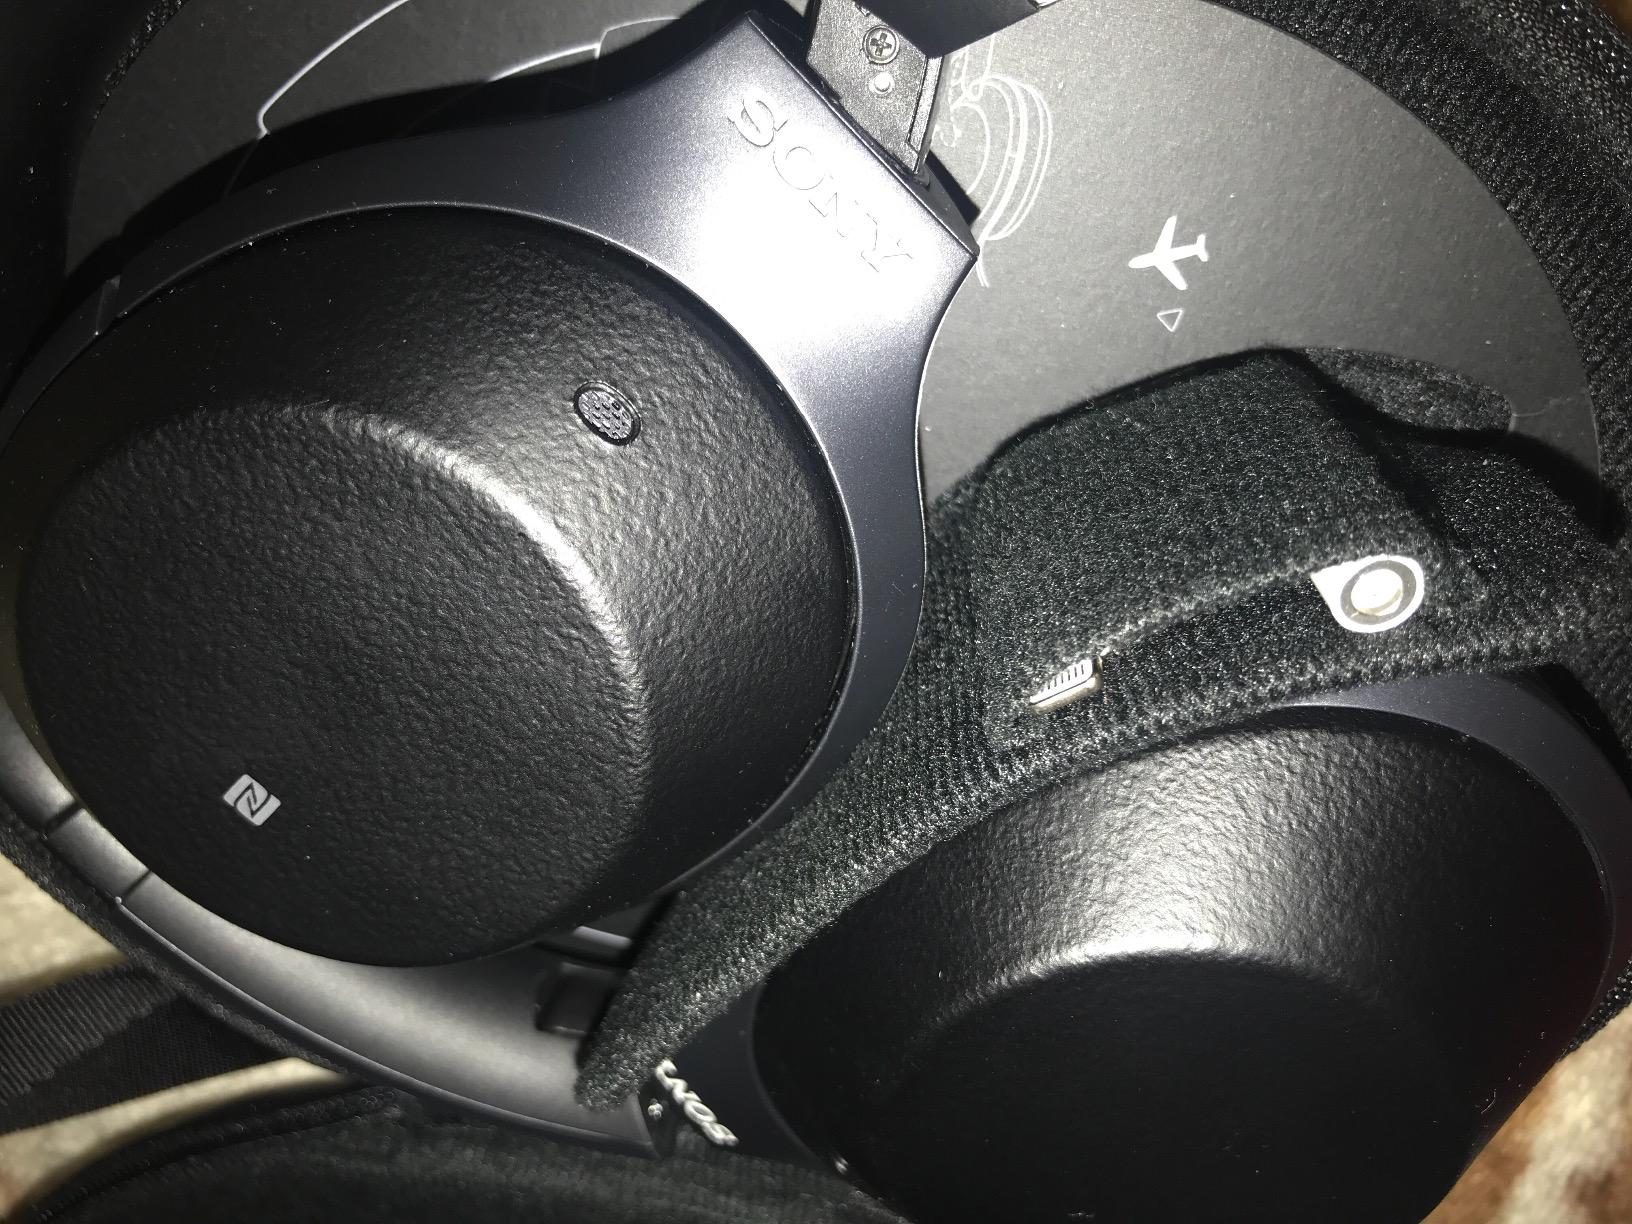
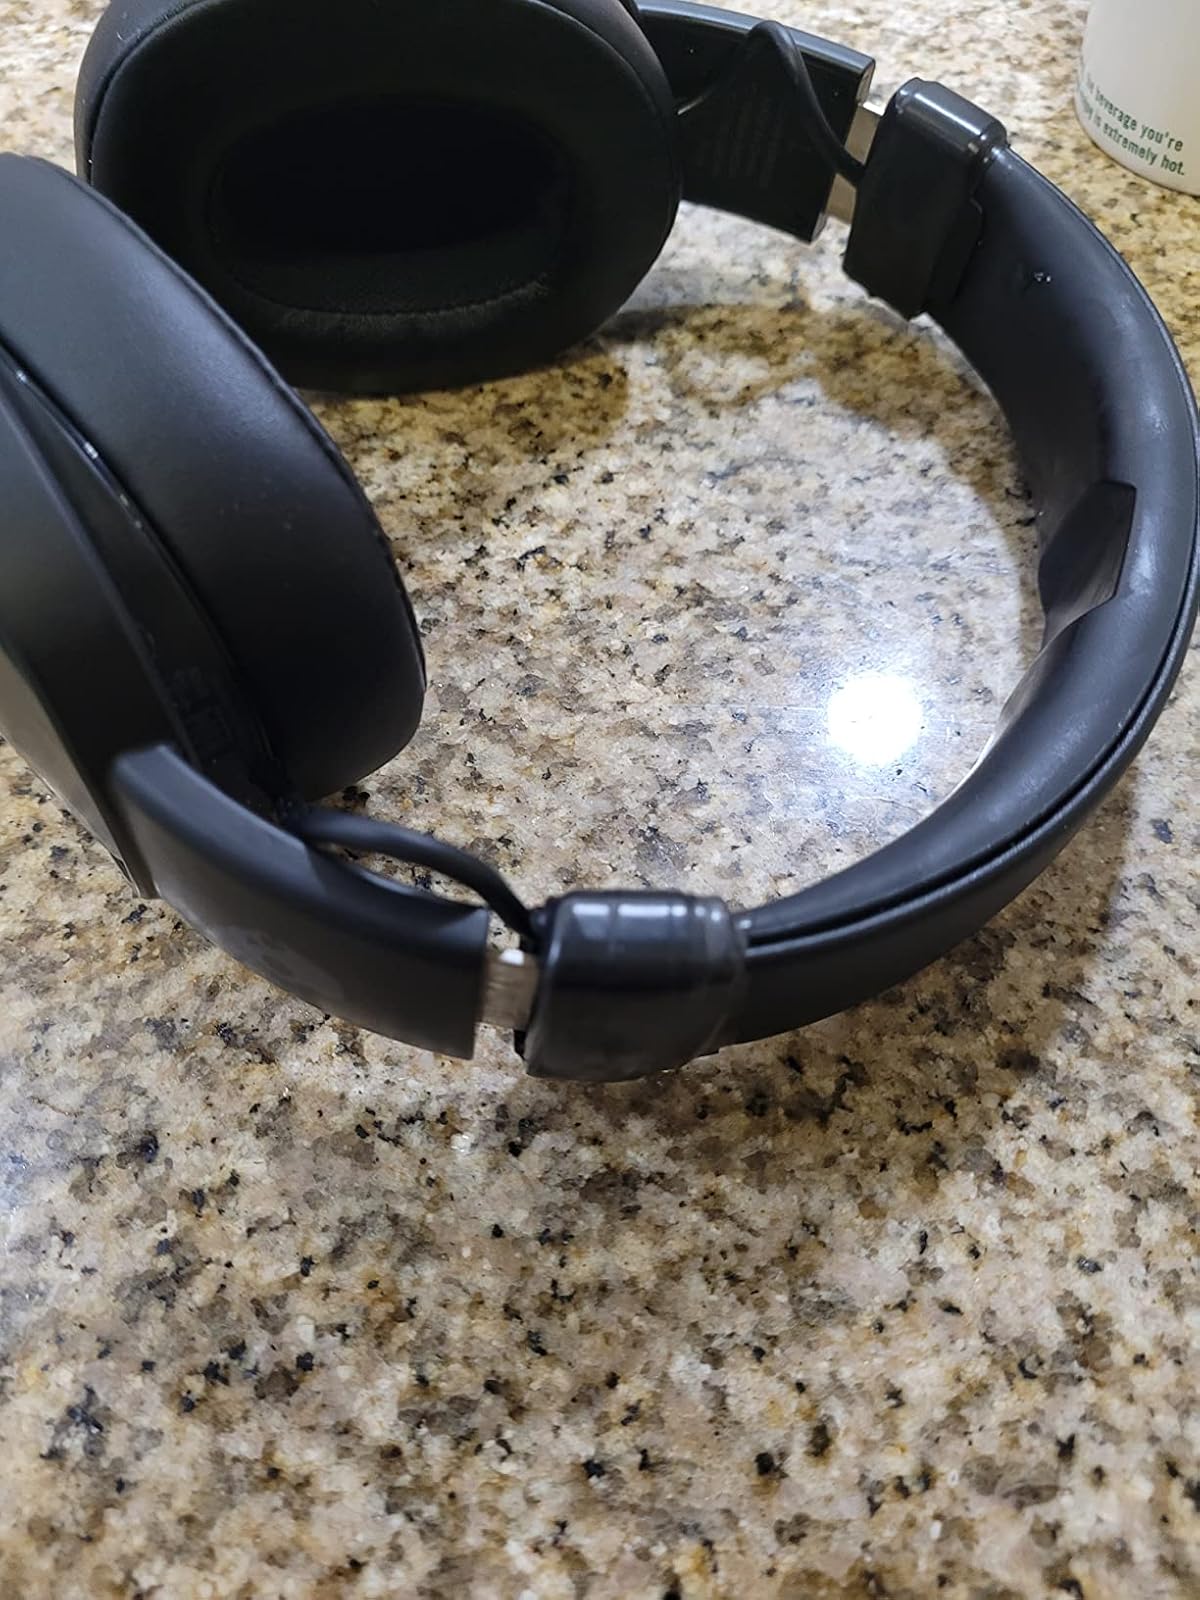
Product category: headphones
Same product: no